History of Paraguay

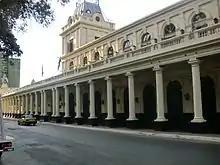
Railway station in Asunción

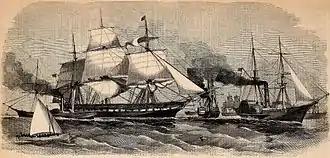
The Paraguay Squadron ("Harper's Weekly", 16 October 1858)

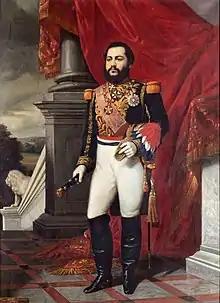
López as a military leader, 1866

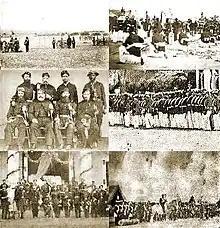
Collage of images of the Paraguayan War

Confusion ensued after Francia's death on 20 September 1840, because he had left no successor. After a few days, a junta led by Manuel Antonio Ortiz emerged. The junta freed some political prisoners and arrested Francia's secretary Polycarpo Patiño, but soon proved ineffectual at governing. On 22 January 1841, Ortiz was overthrown by Juan José Medina who in turn was overthrown on 9 February in a coup led by Mariano Roque Alonso.